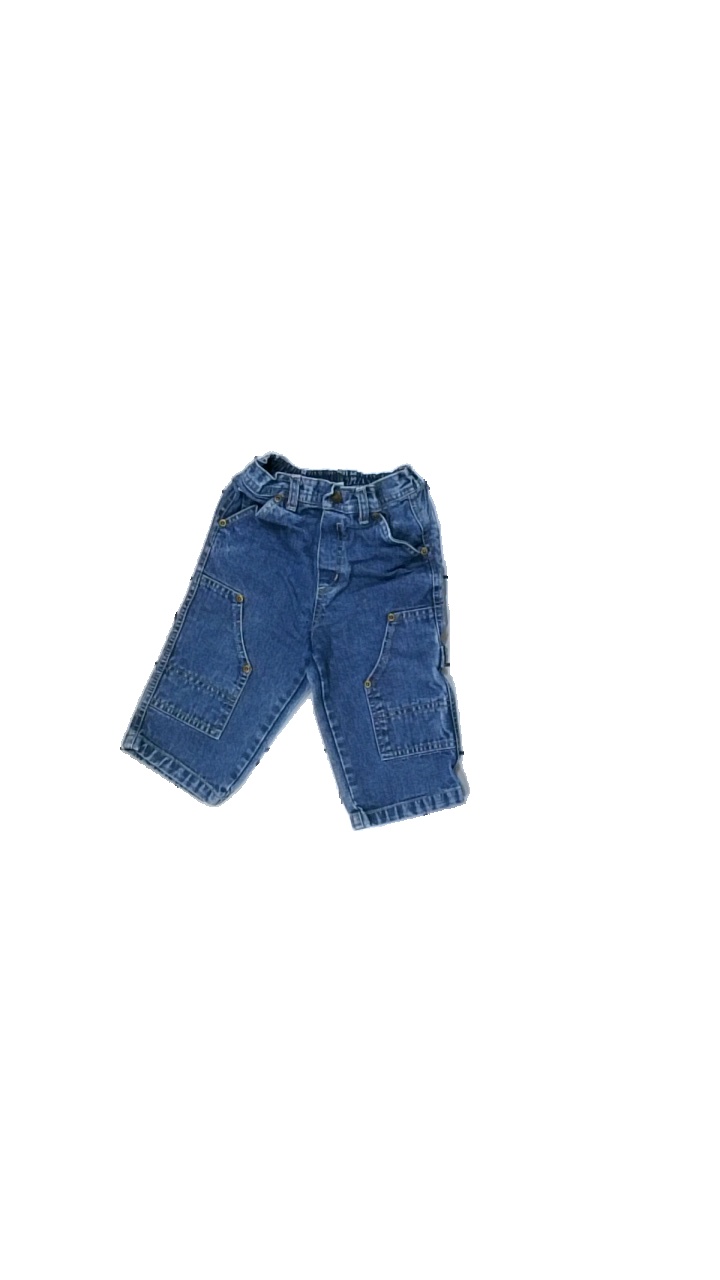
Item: Jeans (Children)
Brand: Sb&sc Baby
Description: blå jeans
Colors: Blue
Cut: Regular
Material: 100% cotton
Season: All
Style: Denim
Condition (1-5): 5
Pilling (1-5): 5
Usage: Reuse
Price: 50-100